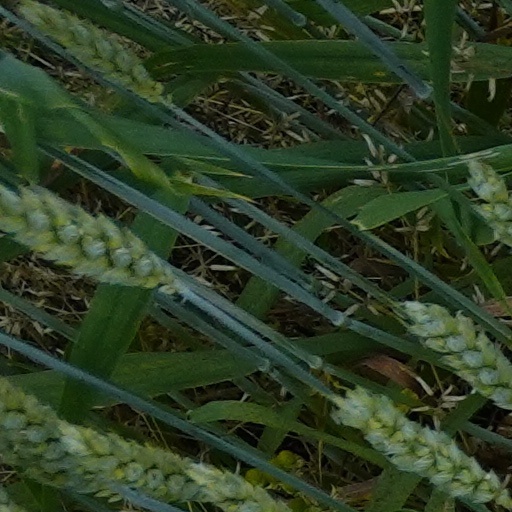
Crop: wheat